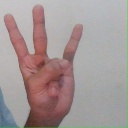
अक्षर: क्ष